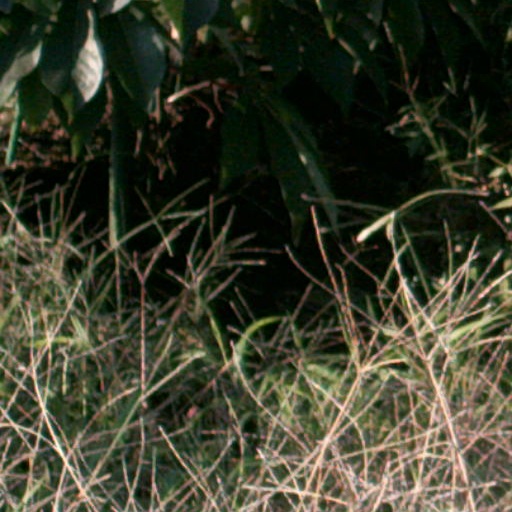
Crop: cassava